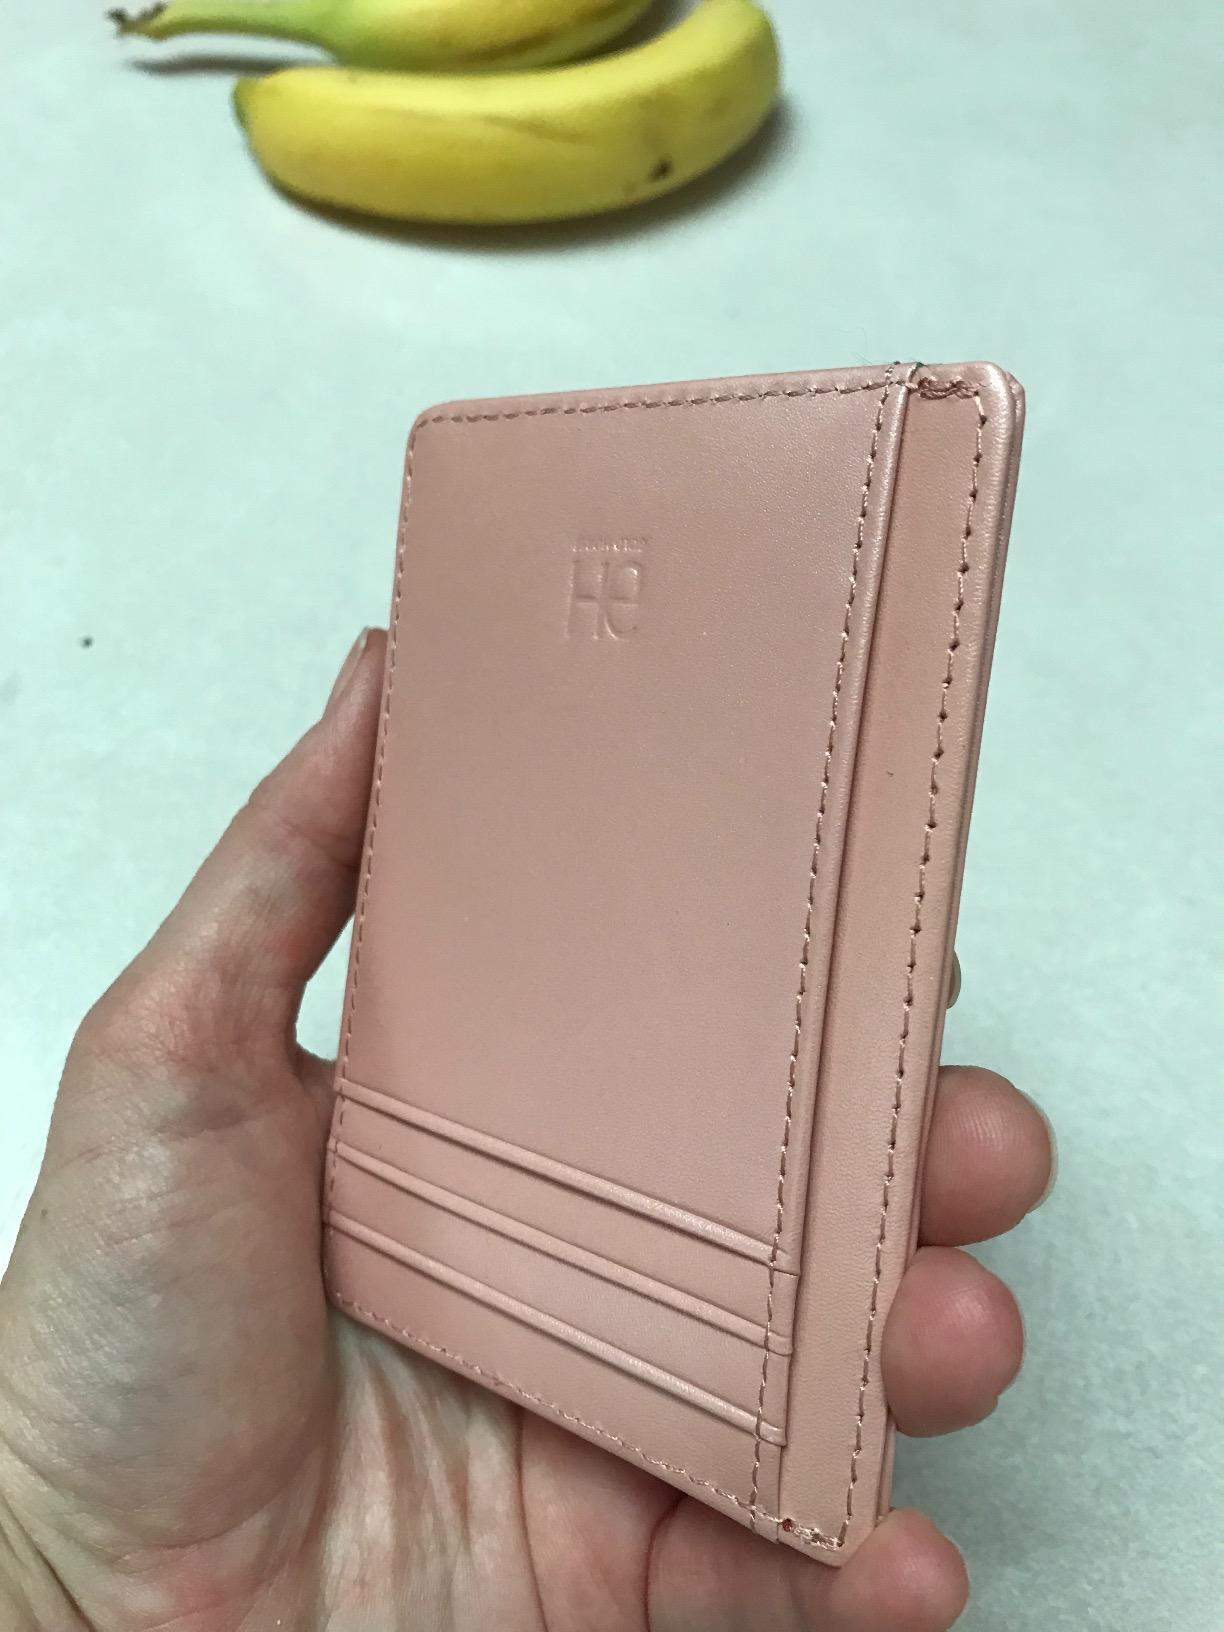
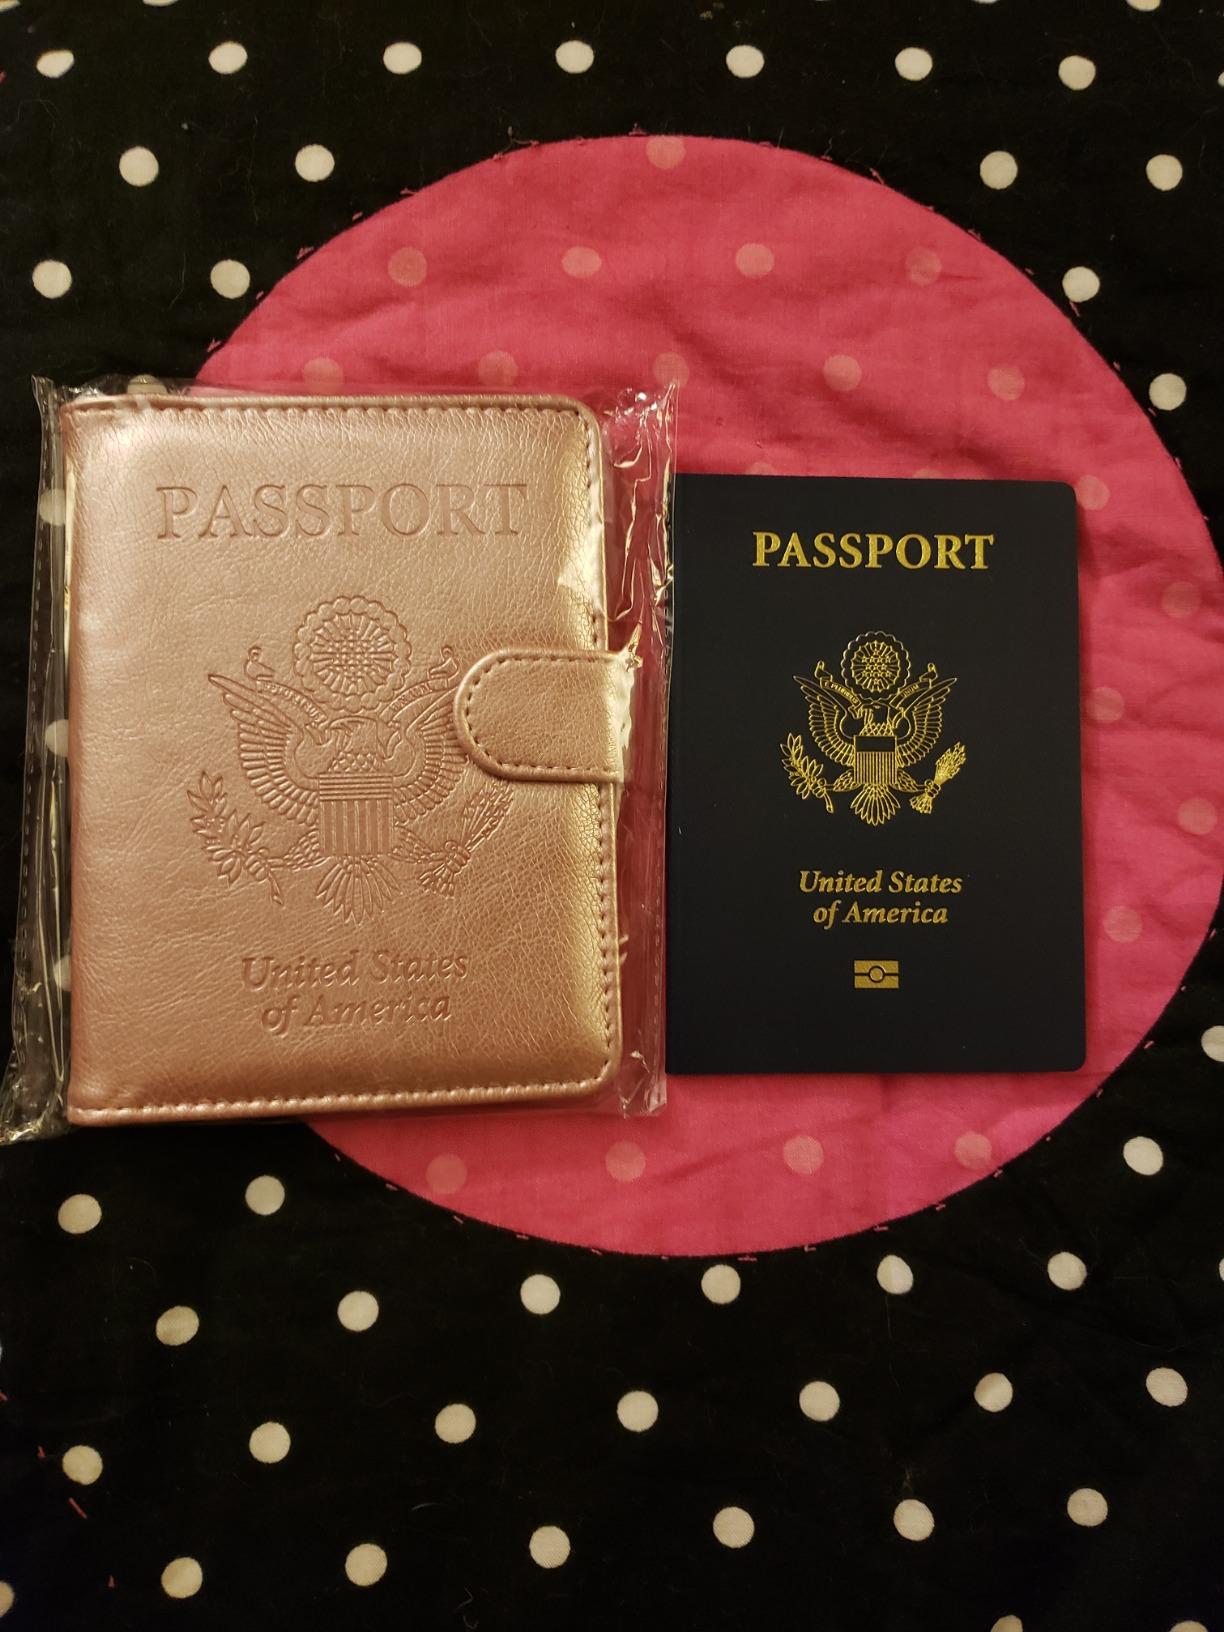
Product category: accessories_wallet
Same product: no